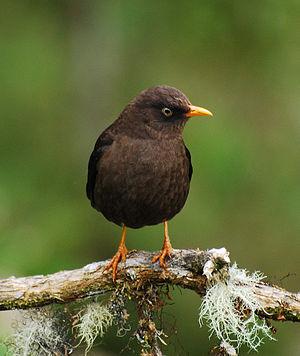
Le Merle fuligineux est une espèce de passereaux appartenant à la famille des Turdidae.